Punjabi cuisine

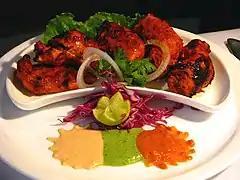
Chicken tikka is a popular dish in Punjabi cuisine

The local cuisine of Punjab is heavily influenced by the agriculture and farming lifestyle prevalent from the times of the ancient Indus Valley civilization. Dishes similar to tandoori chicken may have existed during the Harappan civilization during the Bronze Age of India. According to the archeologist Professor Vasant Shinde, the earliest evidence for a dish similar to tandoori chicken can be found in the Harappan civilization and dates back to 3000 BC. His team has found ancient ovens at Harappan sites which are similar to the tandoors that are used in the state of Punjab. Physical remains of chicken bones with char marks have also been unearthed. Harappan houses had keyhole ovens with central pillars which were used for roasting meats and baking breads. Sushruta Samhita records meat being cooked in an oven (kandu) after marinating it in spices like black mustard (rai) powder and fragrant spices. According to Ahmed (2014), Harappan oven structures may have operated in a similar manner to the modern tandoors of the Punjab.